Loa (Spanish play)

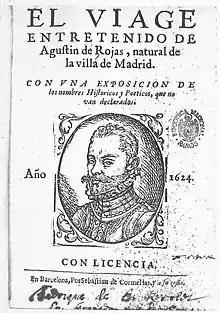
"El viaje entretenido" by Agustín de Rojas Villandrando

Agustín de Rojas Villandrano published and became well known for his loas in "Entertaining Journey (El viaje entrentenido)." His loas included monologues and short sketch scenes that the whole company of actors participated in. His most famous loa is the "Loa en Alabanza de la Comedia."